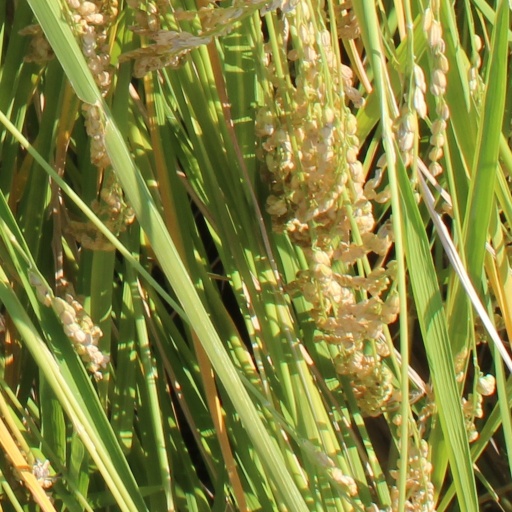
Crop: rice